Ardsilla

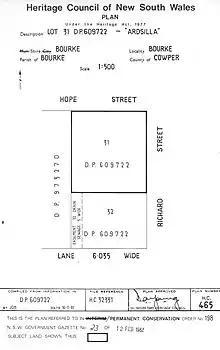
Heritage boundaries

The front door (east side) is flanked by a pair of French doors, each half-glazed and with bolection mouldings below, fanlight above and moulded architraves. The front door itself has a six panel bolection moulding, a bold, semi-circular fanlight above with coloured and etched glass, and two sidelights of single-panelled etched glass. The door leads to an unusually small lobby long, from which a double door also with bolection moulded panels below and etched glass, leads to the main hall. this door also has sidelights and fanlight with the coloured etched glass, matching the front door.